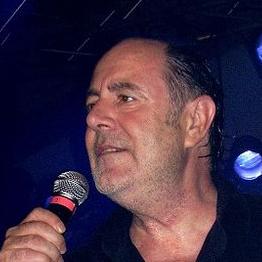
Age: 60